Jabberwock (magazine)

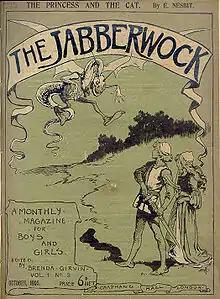
The cover of the October 1905 issue

Jabberwock: a Monthly Magazine for Boys and Girls was published in London by Chapman & Hall and edited by Brenda Girvin. Price 6d 1905–1907.